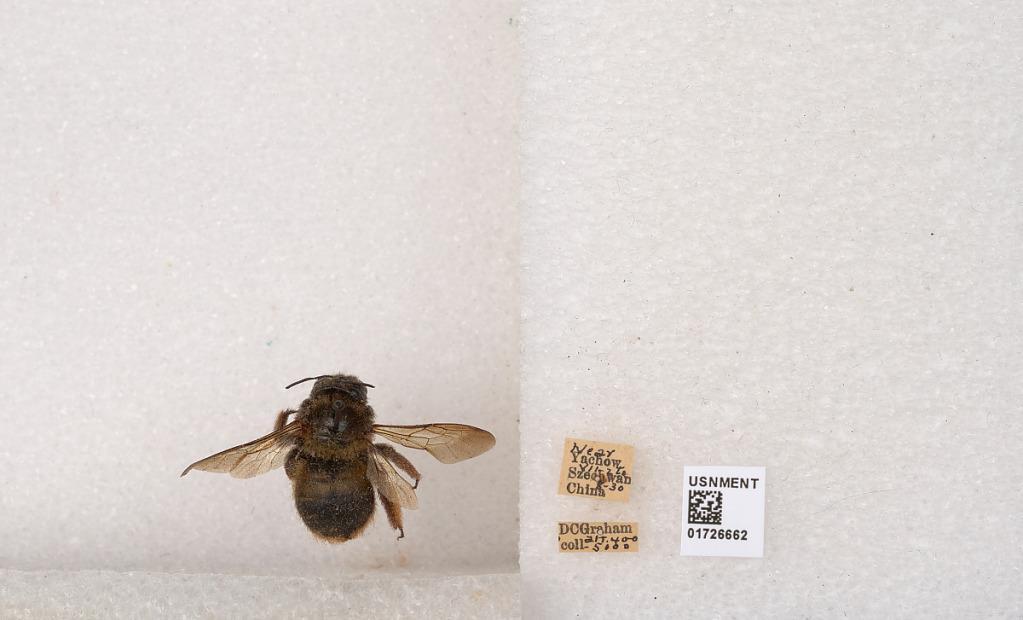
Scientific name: Xylocopa (Mesotrichia) latipes (Drury)
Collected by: D. Graham
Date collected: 1920-7-2
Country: China
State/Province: Sichuan
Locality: Near Yachow